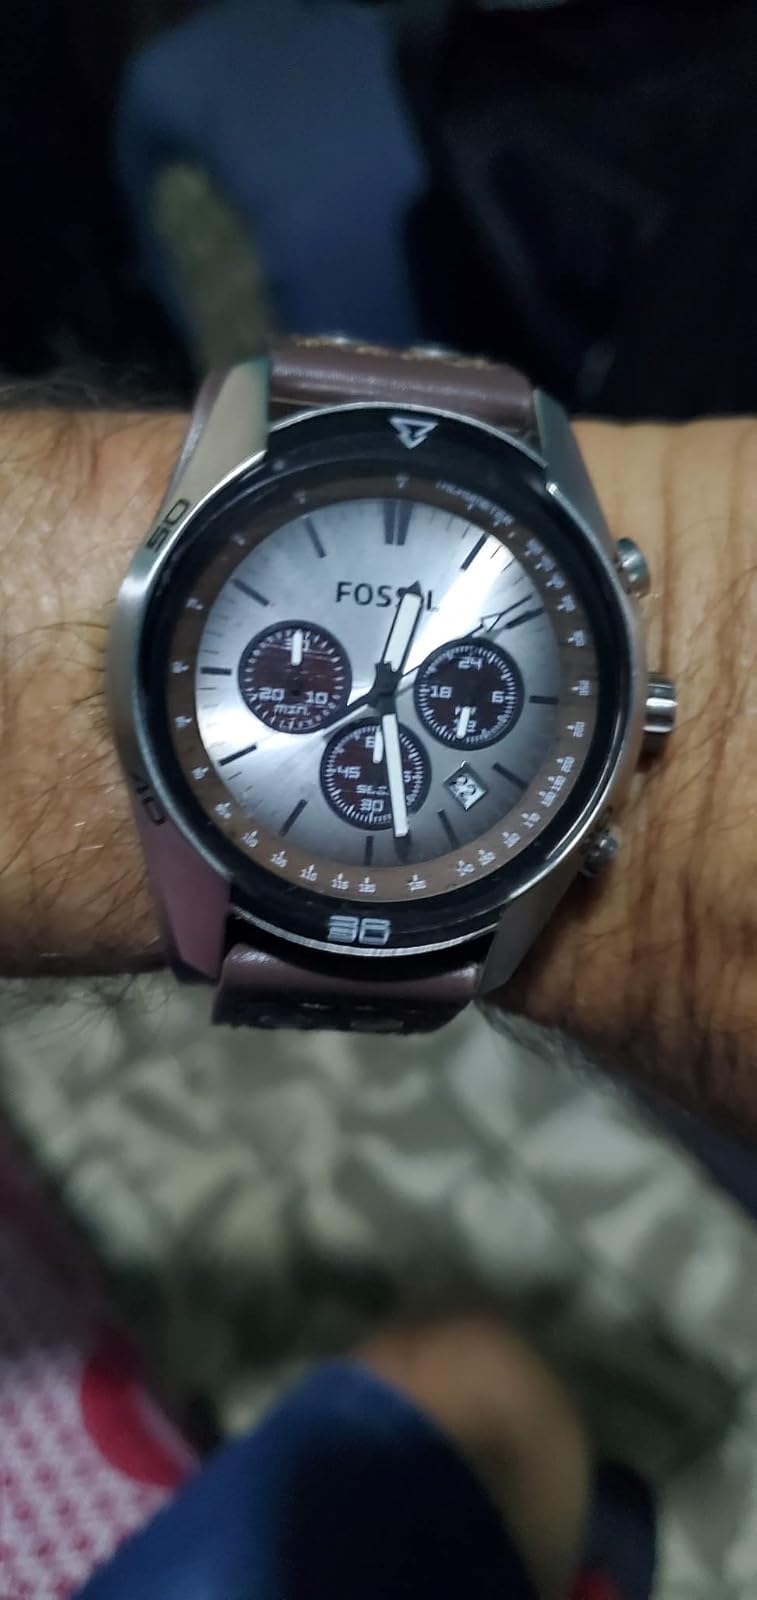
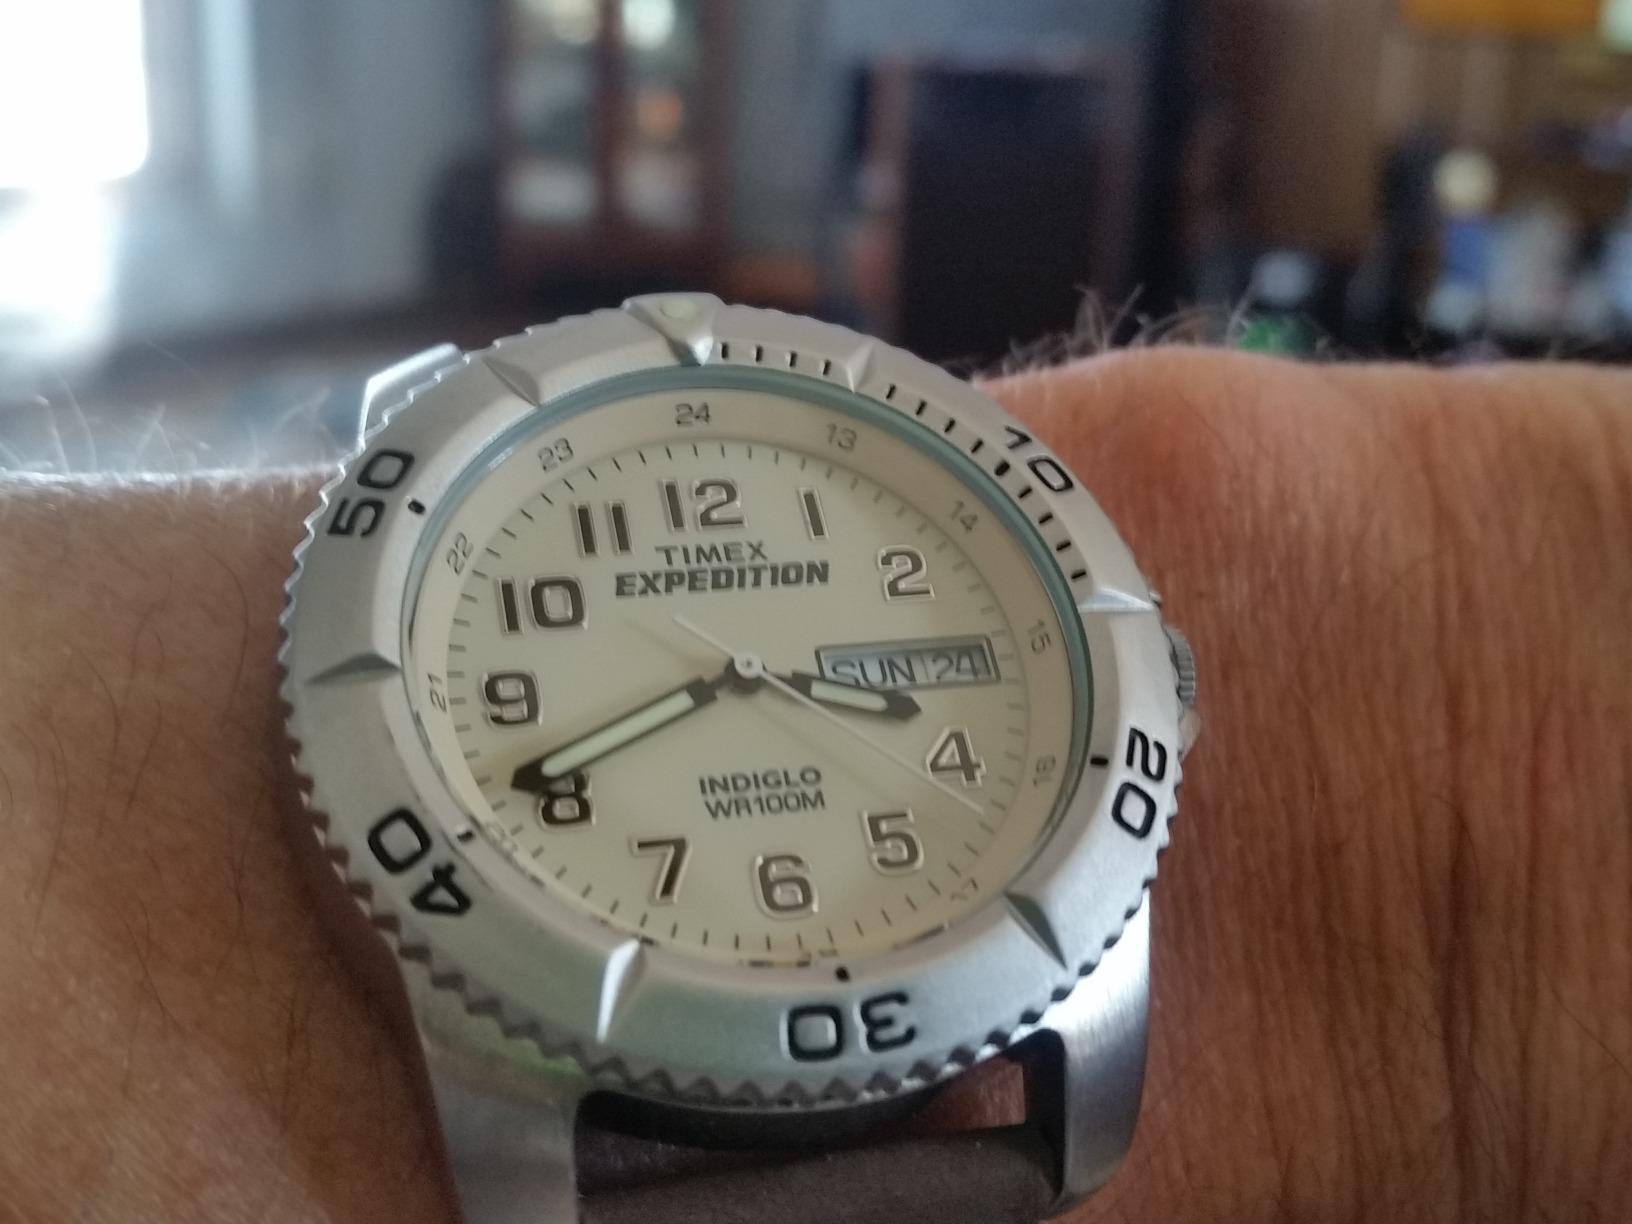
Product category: accessories_watch
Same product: no